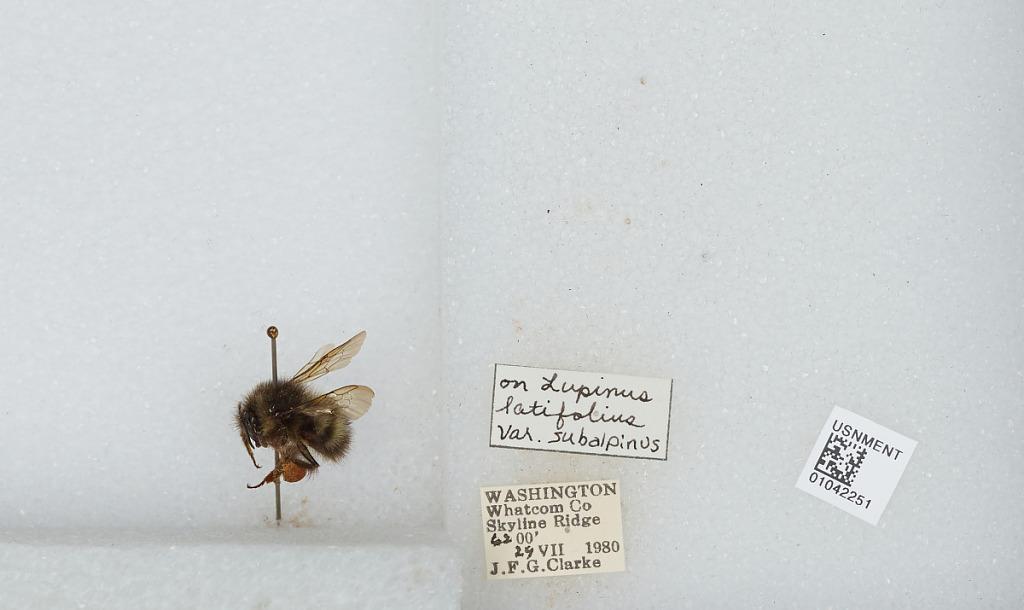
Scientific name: Bombus sp.
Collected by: J. Clarke
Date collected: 1980-7-29
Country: United States
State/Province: Washington
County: Whatcom
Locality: Skyline Ridge
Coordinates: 48.8592, -121.843